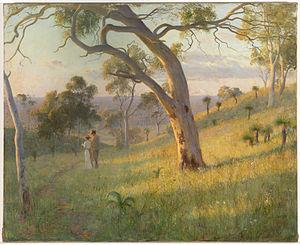
Florence Ada Fuller est une peintre australienne d’origine sud-africaine, née à Port Elizabeth en 1867 et morte le 17 juillet 1946 à Gladesville.